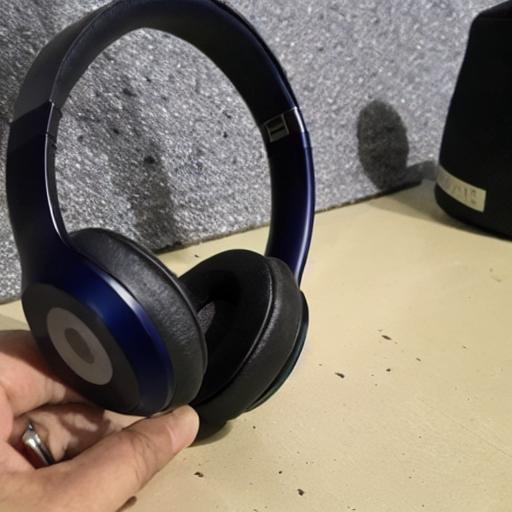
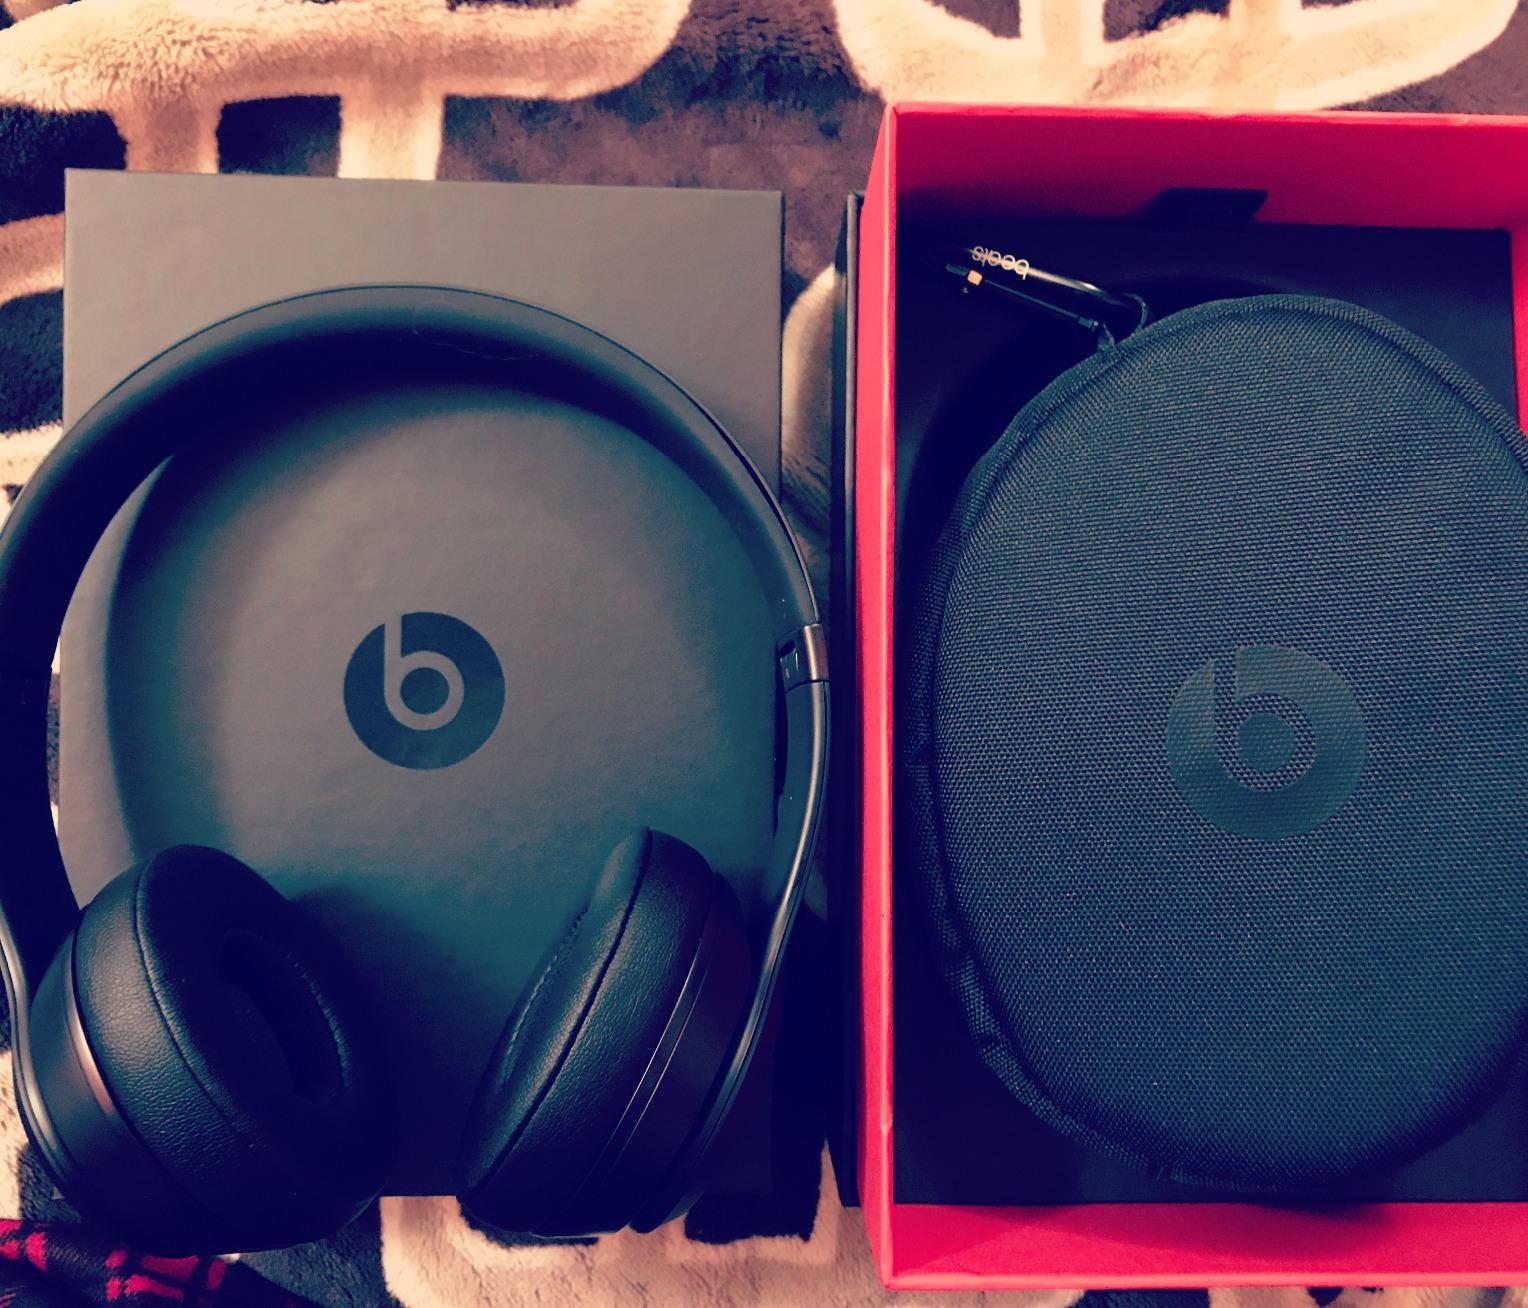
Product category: headphones
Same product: no